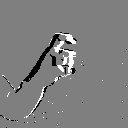
ASL letter: x